The Transsexual Empire

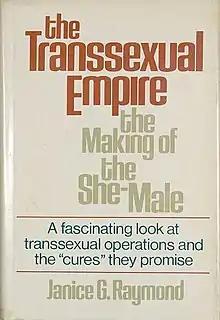
Cover of the first edition

The Transsexual Empire: The Making of the She-Male is a 1979 book about sex-role-stereotyping by American radical feminist author and activist Janice Raymond. The book is derived from Raymond's dissertation, which was produced under the supervision of the feminist theologian Mary Daly. It has been criticized by some LGBT and feminist writers as transphobic and dehumanizing.